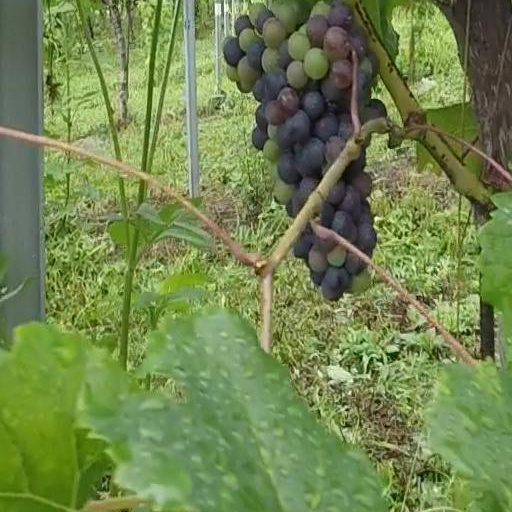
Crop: grape